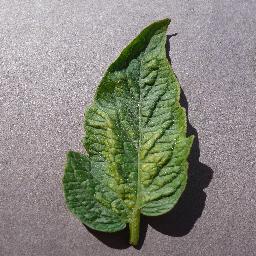
Label: Tomato___Spider_mites Two-spotted_spider_mite